Shore Temple

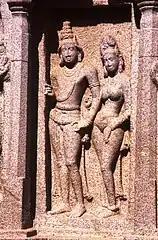
A relief.

The temple has a garbhagriha (sanctum sanctorum) in which the deity, Sivalinga, is enshrined, and a small mandapa surrounded by a heavy outer wall with little space between for circumambulation. At the rear are two shrines facing in opposite directions. The inner shrine dedicated to "Ksatriyasimnesvara" is reached through a passage while the other, dedicated to Vishnu, is facing outwards. The Durga is seated on her lion "vahana". A small shrine may have been in the cavity in the lion's chest. The Shore Temples, like many major Hindu temples, include both Shaivism and Vaishnavism temples and iconography.